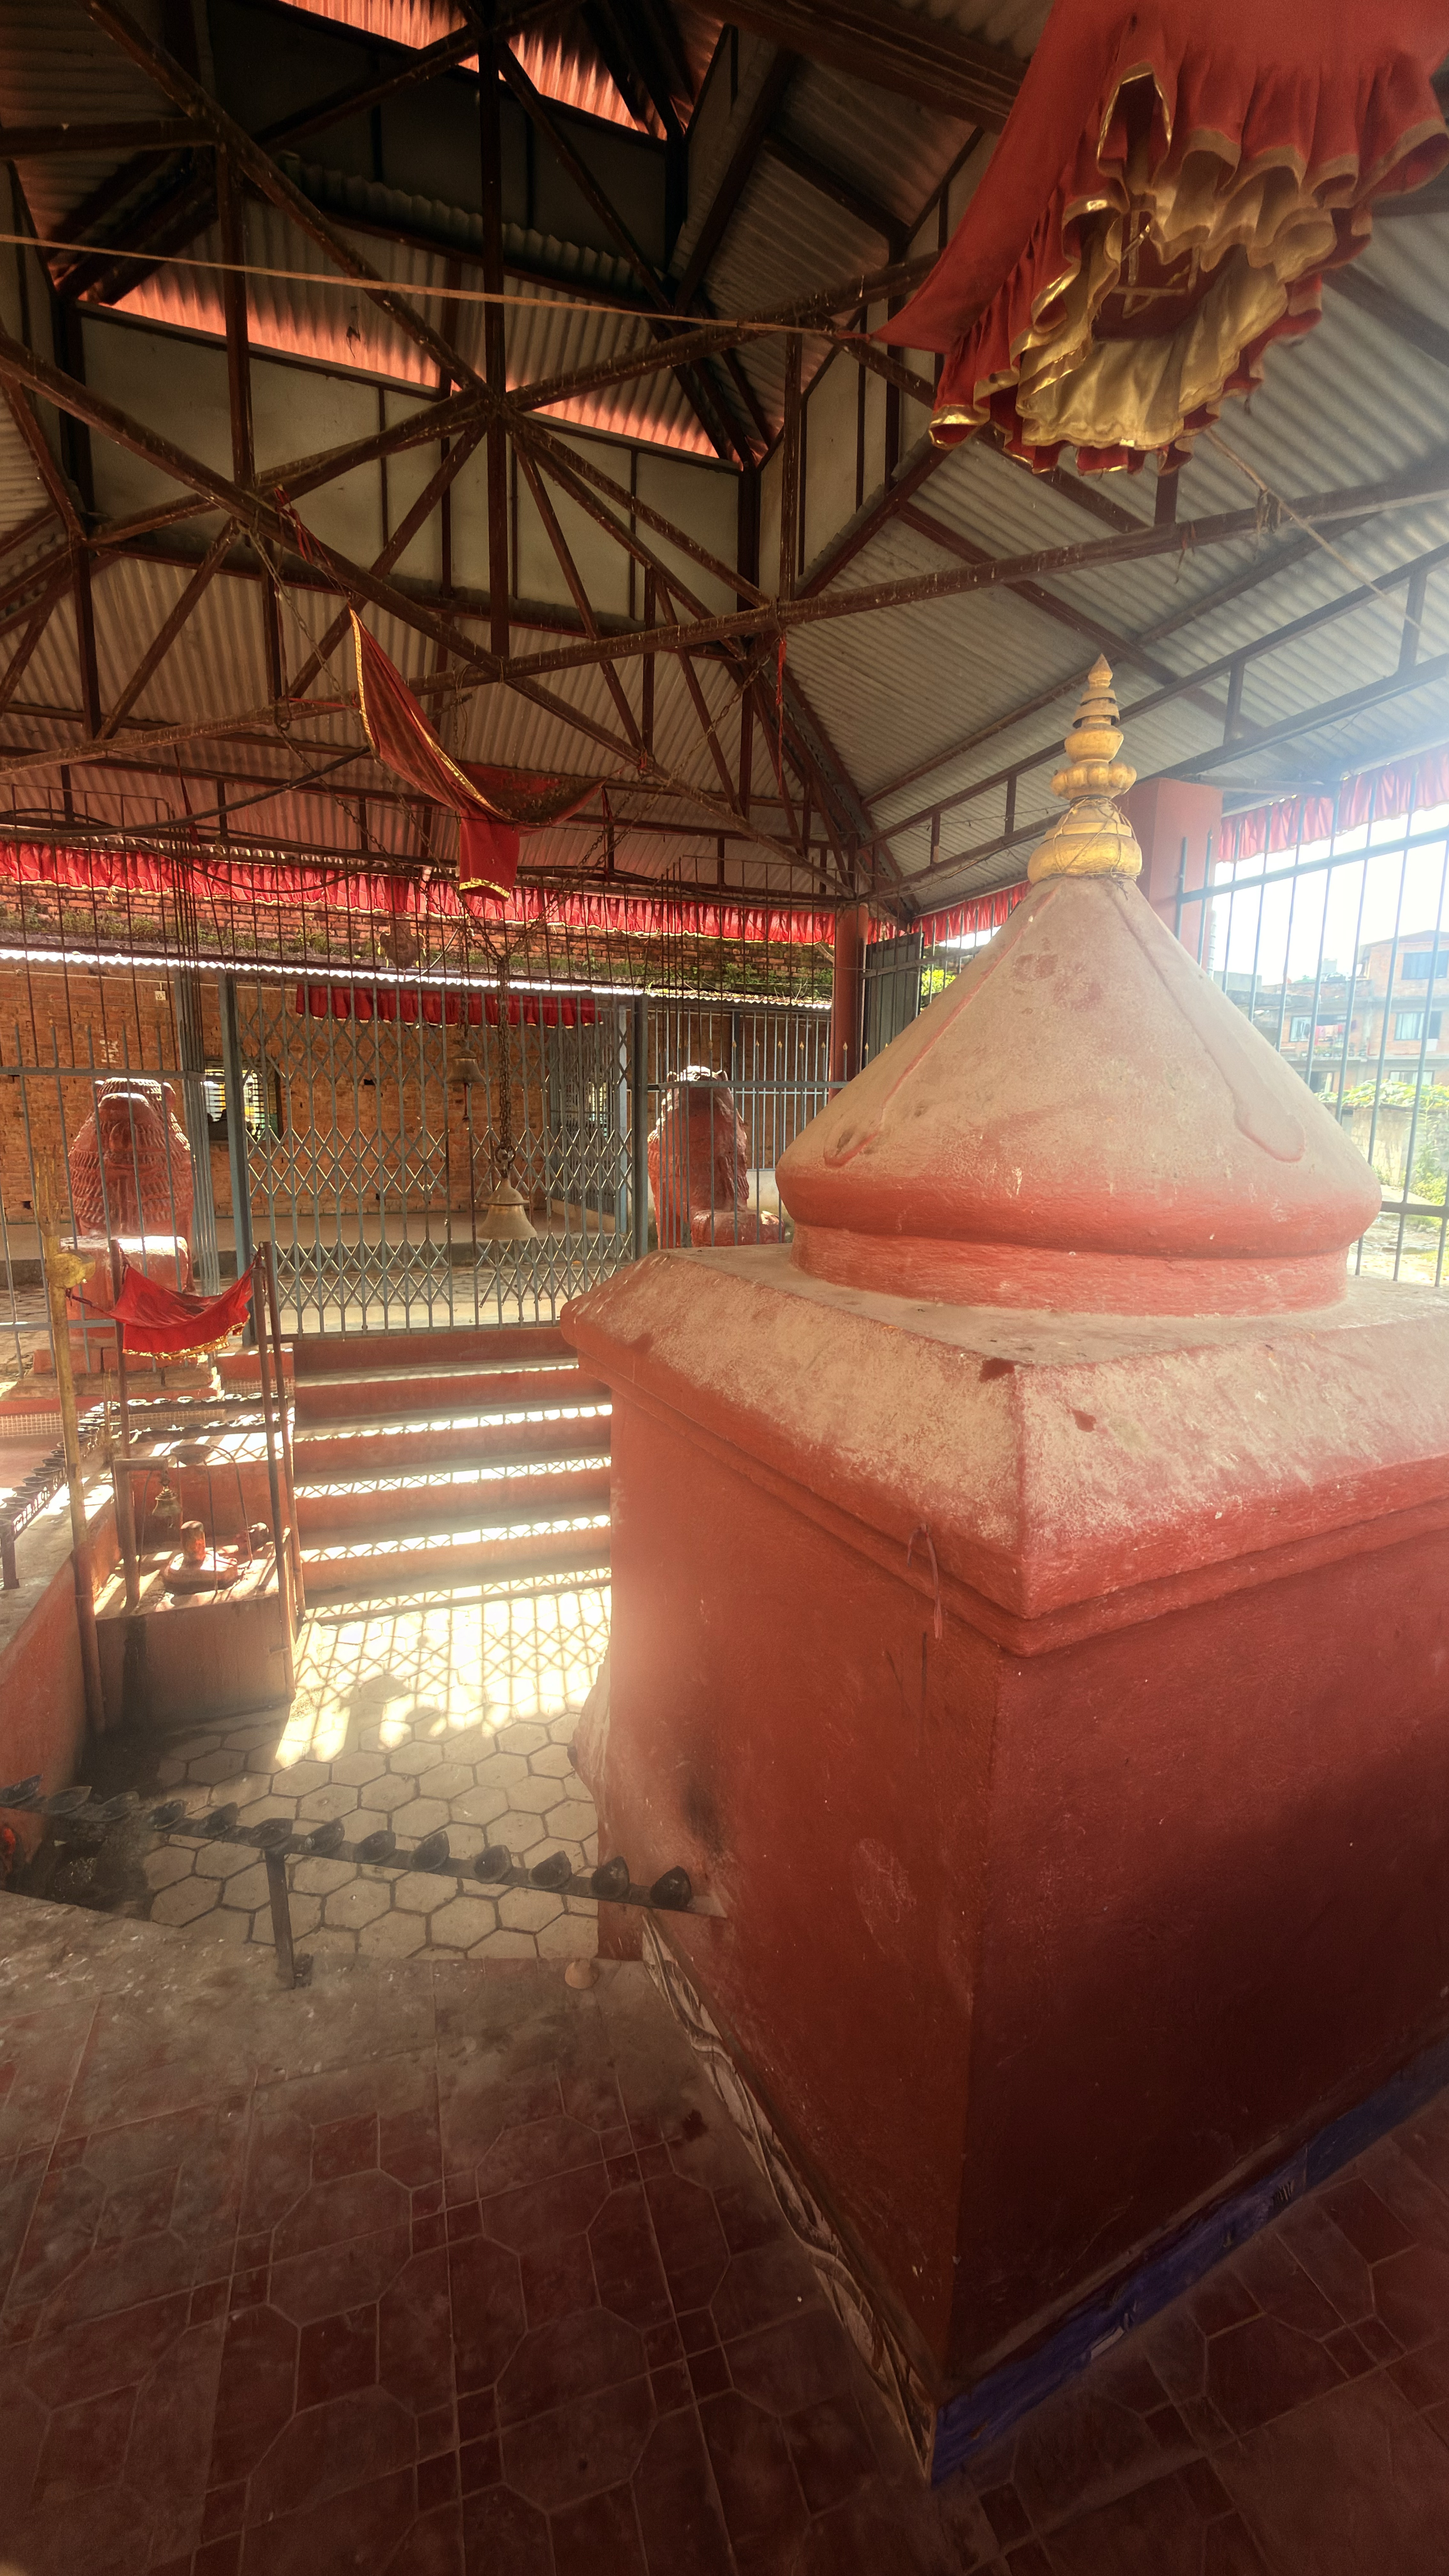
Heritage site: Bhagwati_Temple